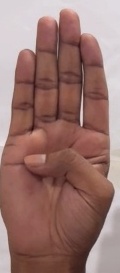
ASL sign: B